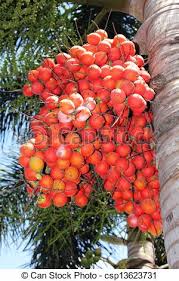
Label: others